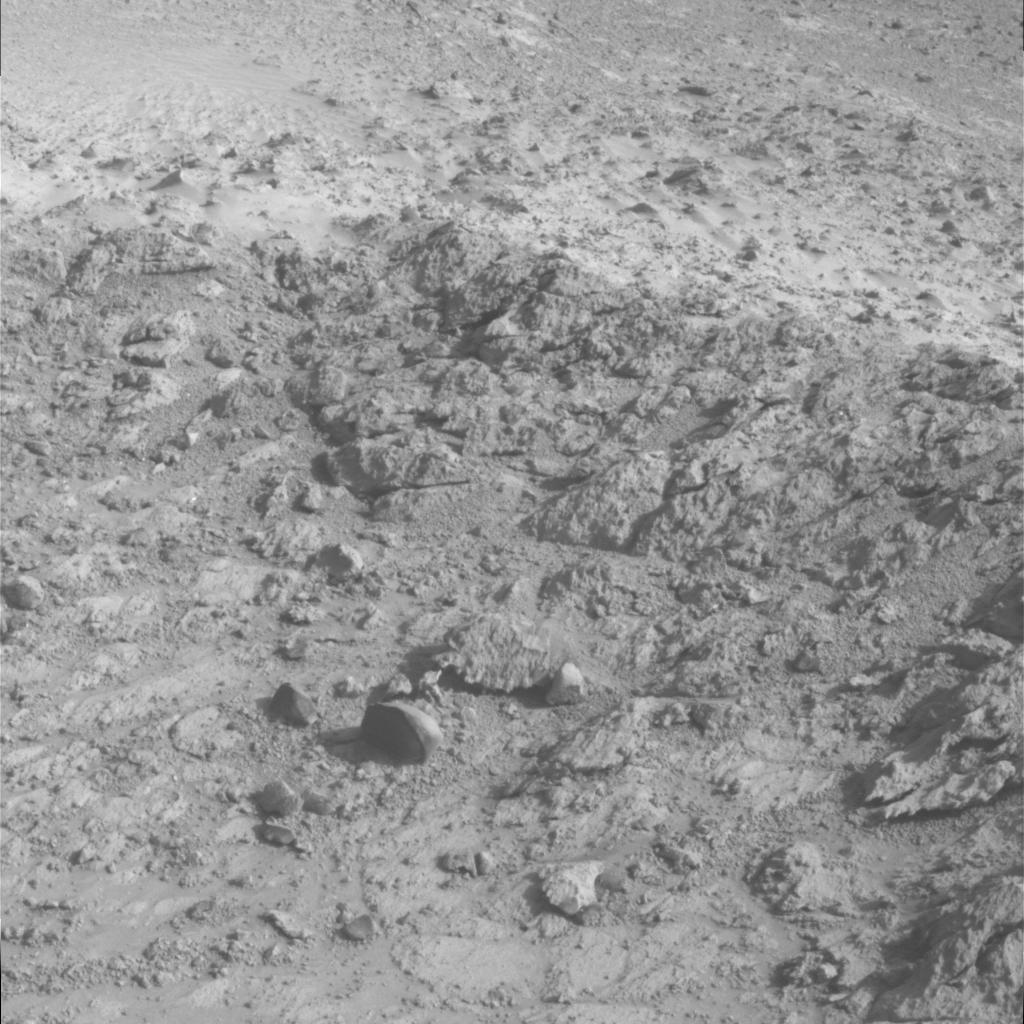
Surface features visible: Rock Outcrops, Float Rocks, Clasts, Rock (Linear Features), Soil, Nearby Surface